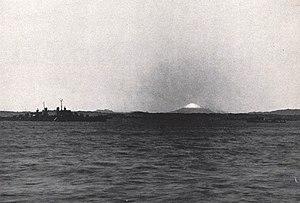
L'USS San Juan (CL-54) est un croiseur léger de la classe Atlanta construit pour l'US Navy pendant la Seconde Guerre mondiale.